Nashville Xpress

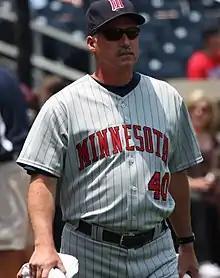
Rick Anderson coached the Xpress' pitchers to a league-leading 3.40 ERA and 917 strikeouts in 1994.

Phil Roof and the rest of the 1993 coaching staff returned to lead the team on the diamond in 1994. The Xpress began the season with an 11–3 loss to the Carolina Mudcats at Greer Stadium on April 7. They stayed in the running for the first-half title until the last three days of the half. Despite winning 27 of 40 games before being eliminated, Nashville fell four-and-a-half games short of first place with a 39–31 record, third best in the Western Division. Starting pitchers LaTroy Hawkins and Marc Barcelo were selected to participate in the Double-A All-Star Game. At the time, Hawkins held a 9–2 record with a 2.33 ERA. He missed the game after his promotion to Triple-A two weeks prior made him ineligible, as did Barcelo (9–2; 2.43 ERA) after pitching six innings the previous day.